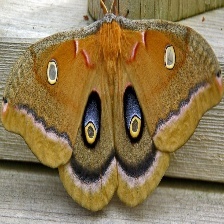
Species: POLYPHEMUS MOTH